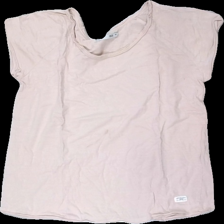
View: front
Type: T-shirt
Category: Ladies
Brand: Lager 157
Colors: Pink
Material: 100% cotton
Cut: Regular, C-collar
Size: M
Season: All
Stains: Minor
Price range: <50
Recommended usage: Recycle
Comment: crooked seam